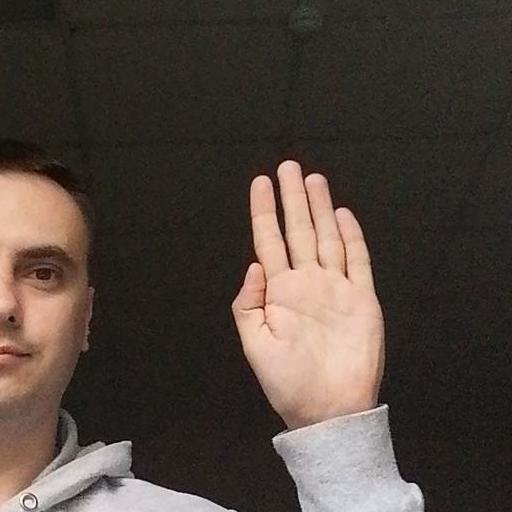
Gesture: stop